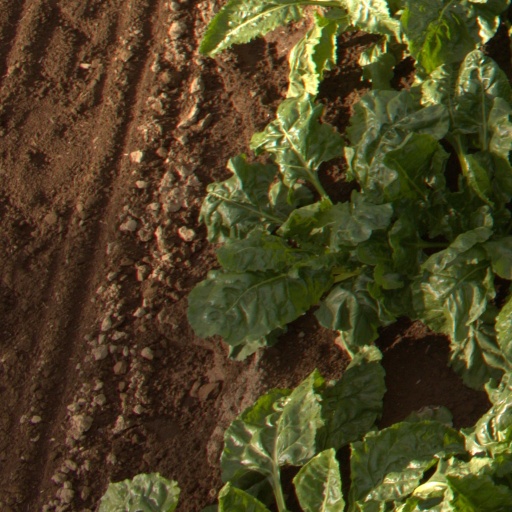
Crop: sugar beet